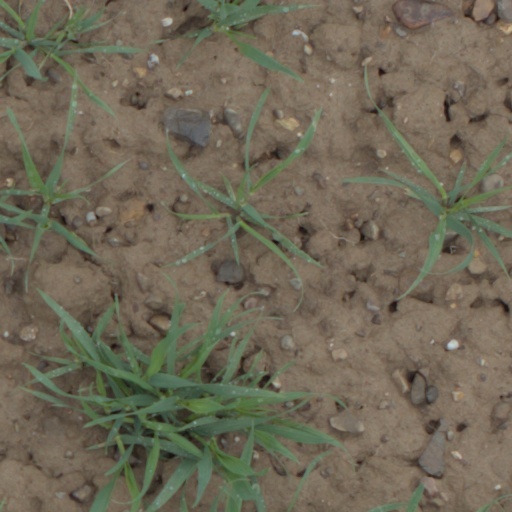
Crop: wheat